Clare Senior Hurling Championship

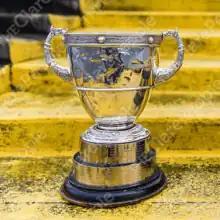

The Clare Senior Hurling Championship or Clare SHC, is an annual hurling competition organised by the Clare County Board of the Gaelic Athletic Association. It is contested by the top-ranking senior hurling clubs in County Clare, Ireland. It is the most prestigious competition in Clare hurling.